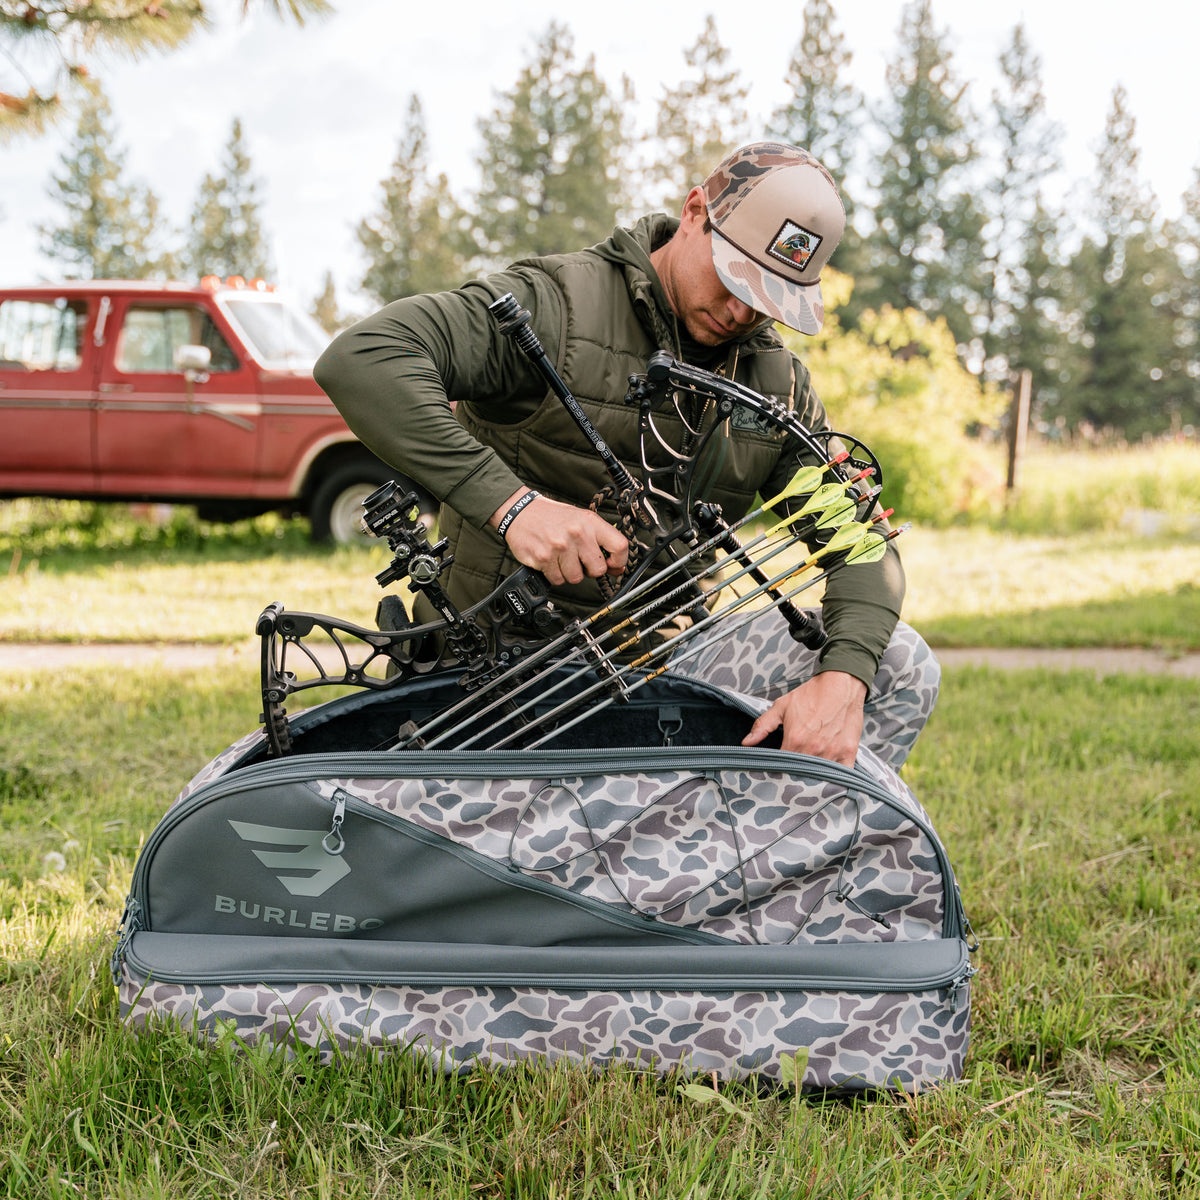
Bow Case
Keep your compound bow safe and sound with this rugged bow case built to handle the action. Crafted from heavy-duty, water-resistant fabric, it's ready to protect your gear through whatever adventure comes next. Fits compound bows with axle-to-axle measurements up to 34 inches (39 inches maximum overall length). Perfect for hunters and archers who demand durability—just note it's specifically designed for compound bows, not crossbows, recurves, or long bows.
Brand: Burlebo
Category: Sporting Goods > Outdoor Recreation > Hunting & Shooting > Archery > Bow & Crossbow Accessories > Bow & Crossbow Cases & Covers